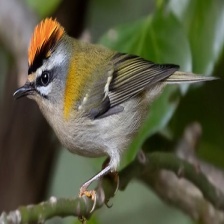
Species: COMMON FIRECREST
Scientific name: REGULUS IGNICAPILLA